Battle of Sävar

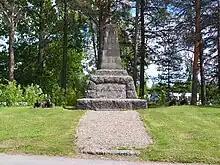
Battle memorial raised in 1909

Sometime past 12:00, as Wachtmeister withdrew his forces across the bridge (to the initial Swedish line of defence), Kamensky pushed his army forward to the opposite side of the river bank; the strong Swedish position, with their guns blazing from the heights at Sävar, denied every attempt made by him to cross the river. Kamensky contemplated his next move, for he still had to break through the Swedish lines to escape the trap. He then received intelligence of a wadable—and unguarded—crossing at the river delta (between Sävar and Ytterboda), just before the southern bay. Kamensky sent his last viable reserve of six companies (500–600 men) over the crossing, of which half were ordered towards Sävar, and the others to attack the Swedes near Ytterboda. He also stretched his forces further north, along the river, to threaten the Swedish right flank; around 13:00, his jägers occupied the river bank north of Sävar, with its wadable crossing, and started harassing the Swedes who stood ready to defend it.